Steevi Bacon

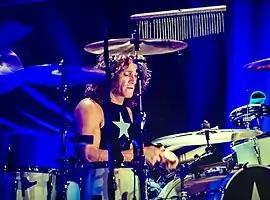

Steevi Bacon is a musician from London, UK. He is co-founder member and drummer for the UK based power pop rock band Cats in Space, established May 2015 with guitarist Greg Hart, and their fellow songwriting partner Mick Wilson of British 70s phenomenon 10cc.